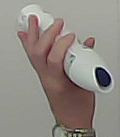
Product: rexona_spray